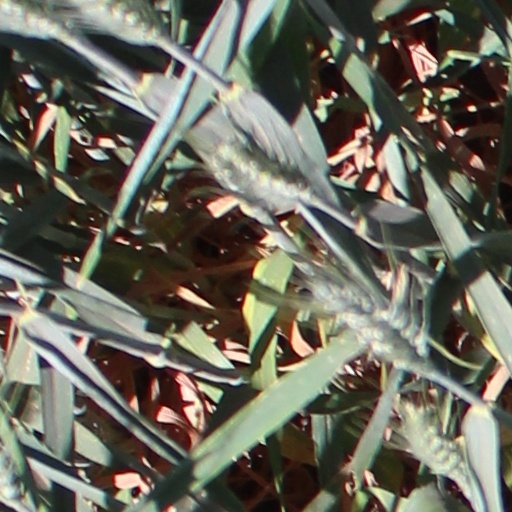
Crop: wheat